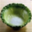
Label: bowl